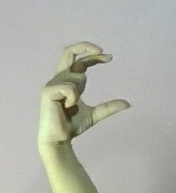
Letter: thal